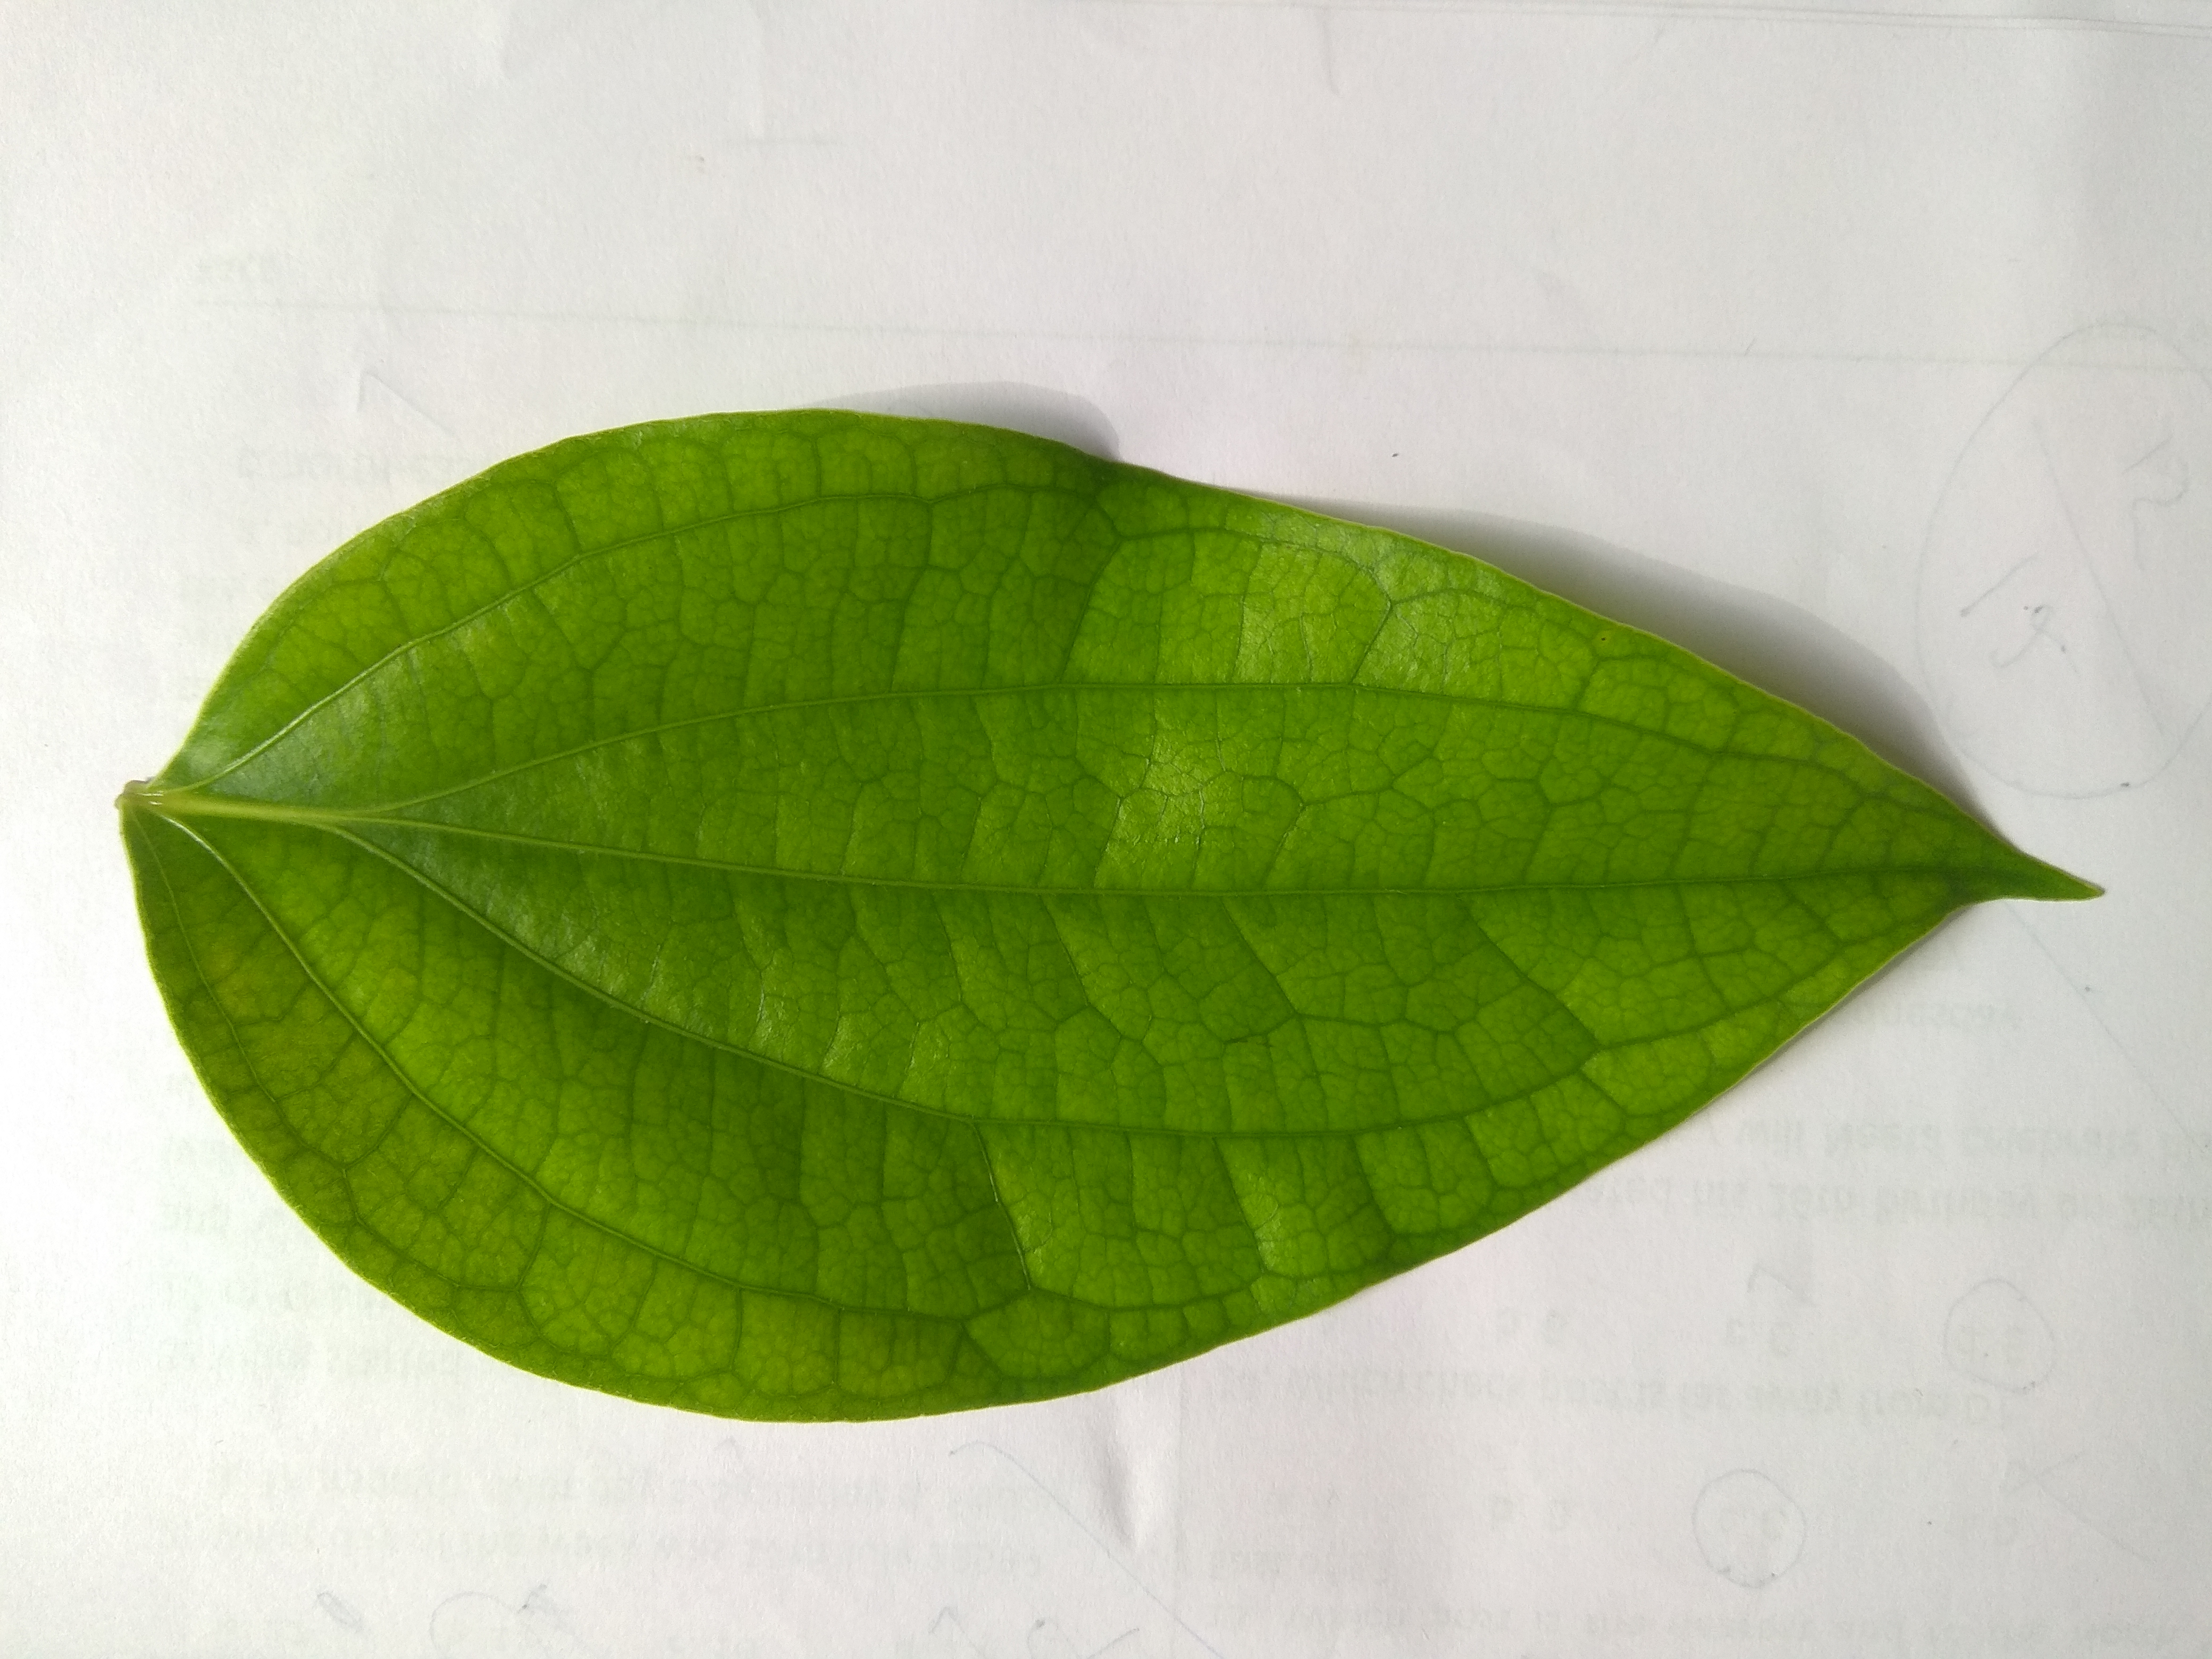
Plant: Pepper